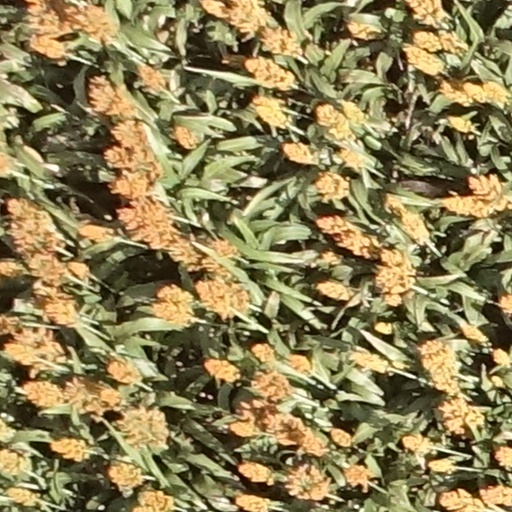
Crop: sorghum